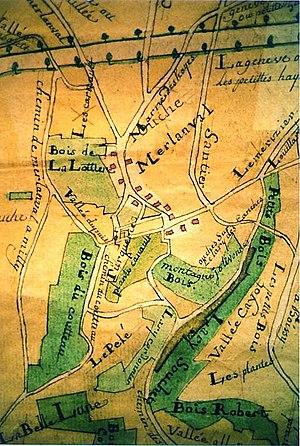
Extrait du plan de seigneurie De boissy aux cailles Zone de Mainbervilliers Deuxième moitié du XVIIIe siècle
Boissy-aux-Cailles est une commune française du Canton de Fontainebleau, située dans le département de Seine-et-Marne en région Île-de-France. Ses habitants sont appelés les Boisséens.